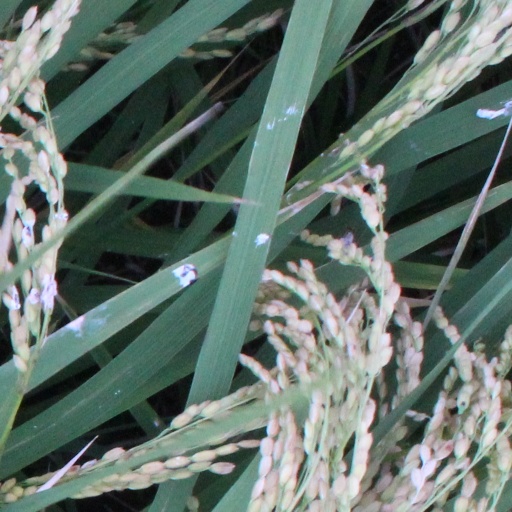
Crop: rice